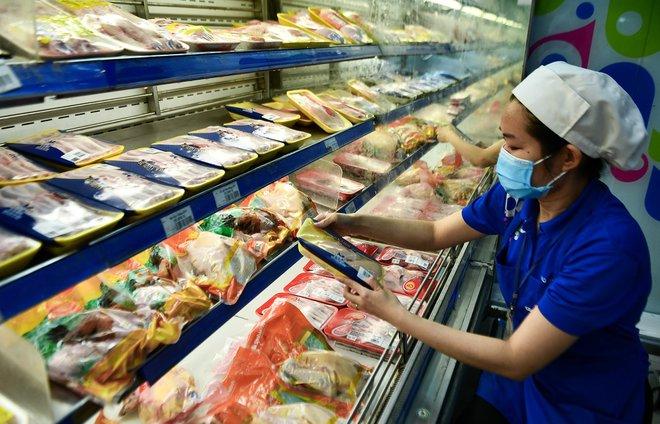
có một khay hàng nằm trên tay người phụ nữ mặc áo xanh